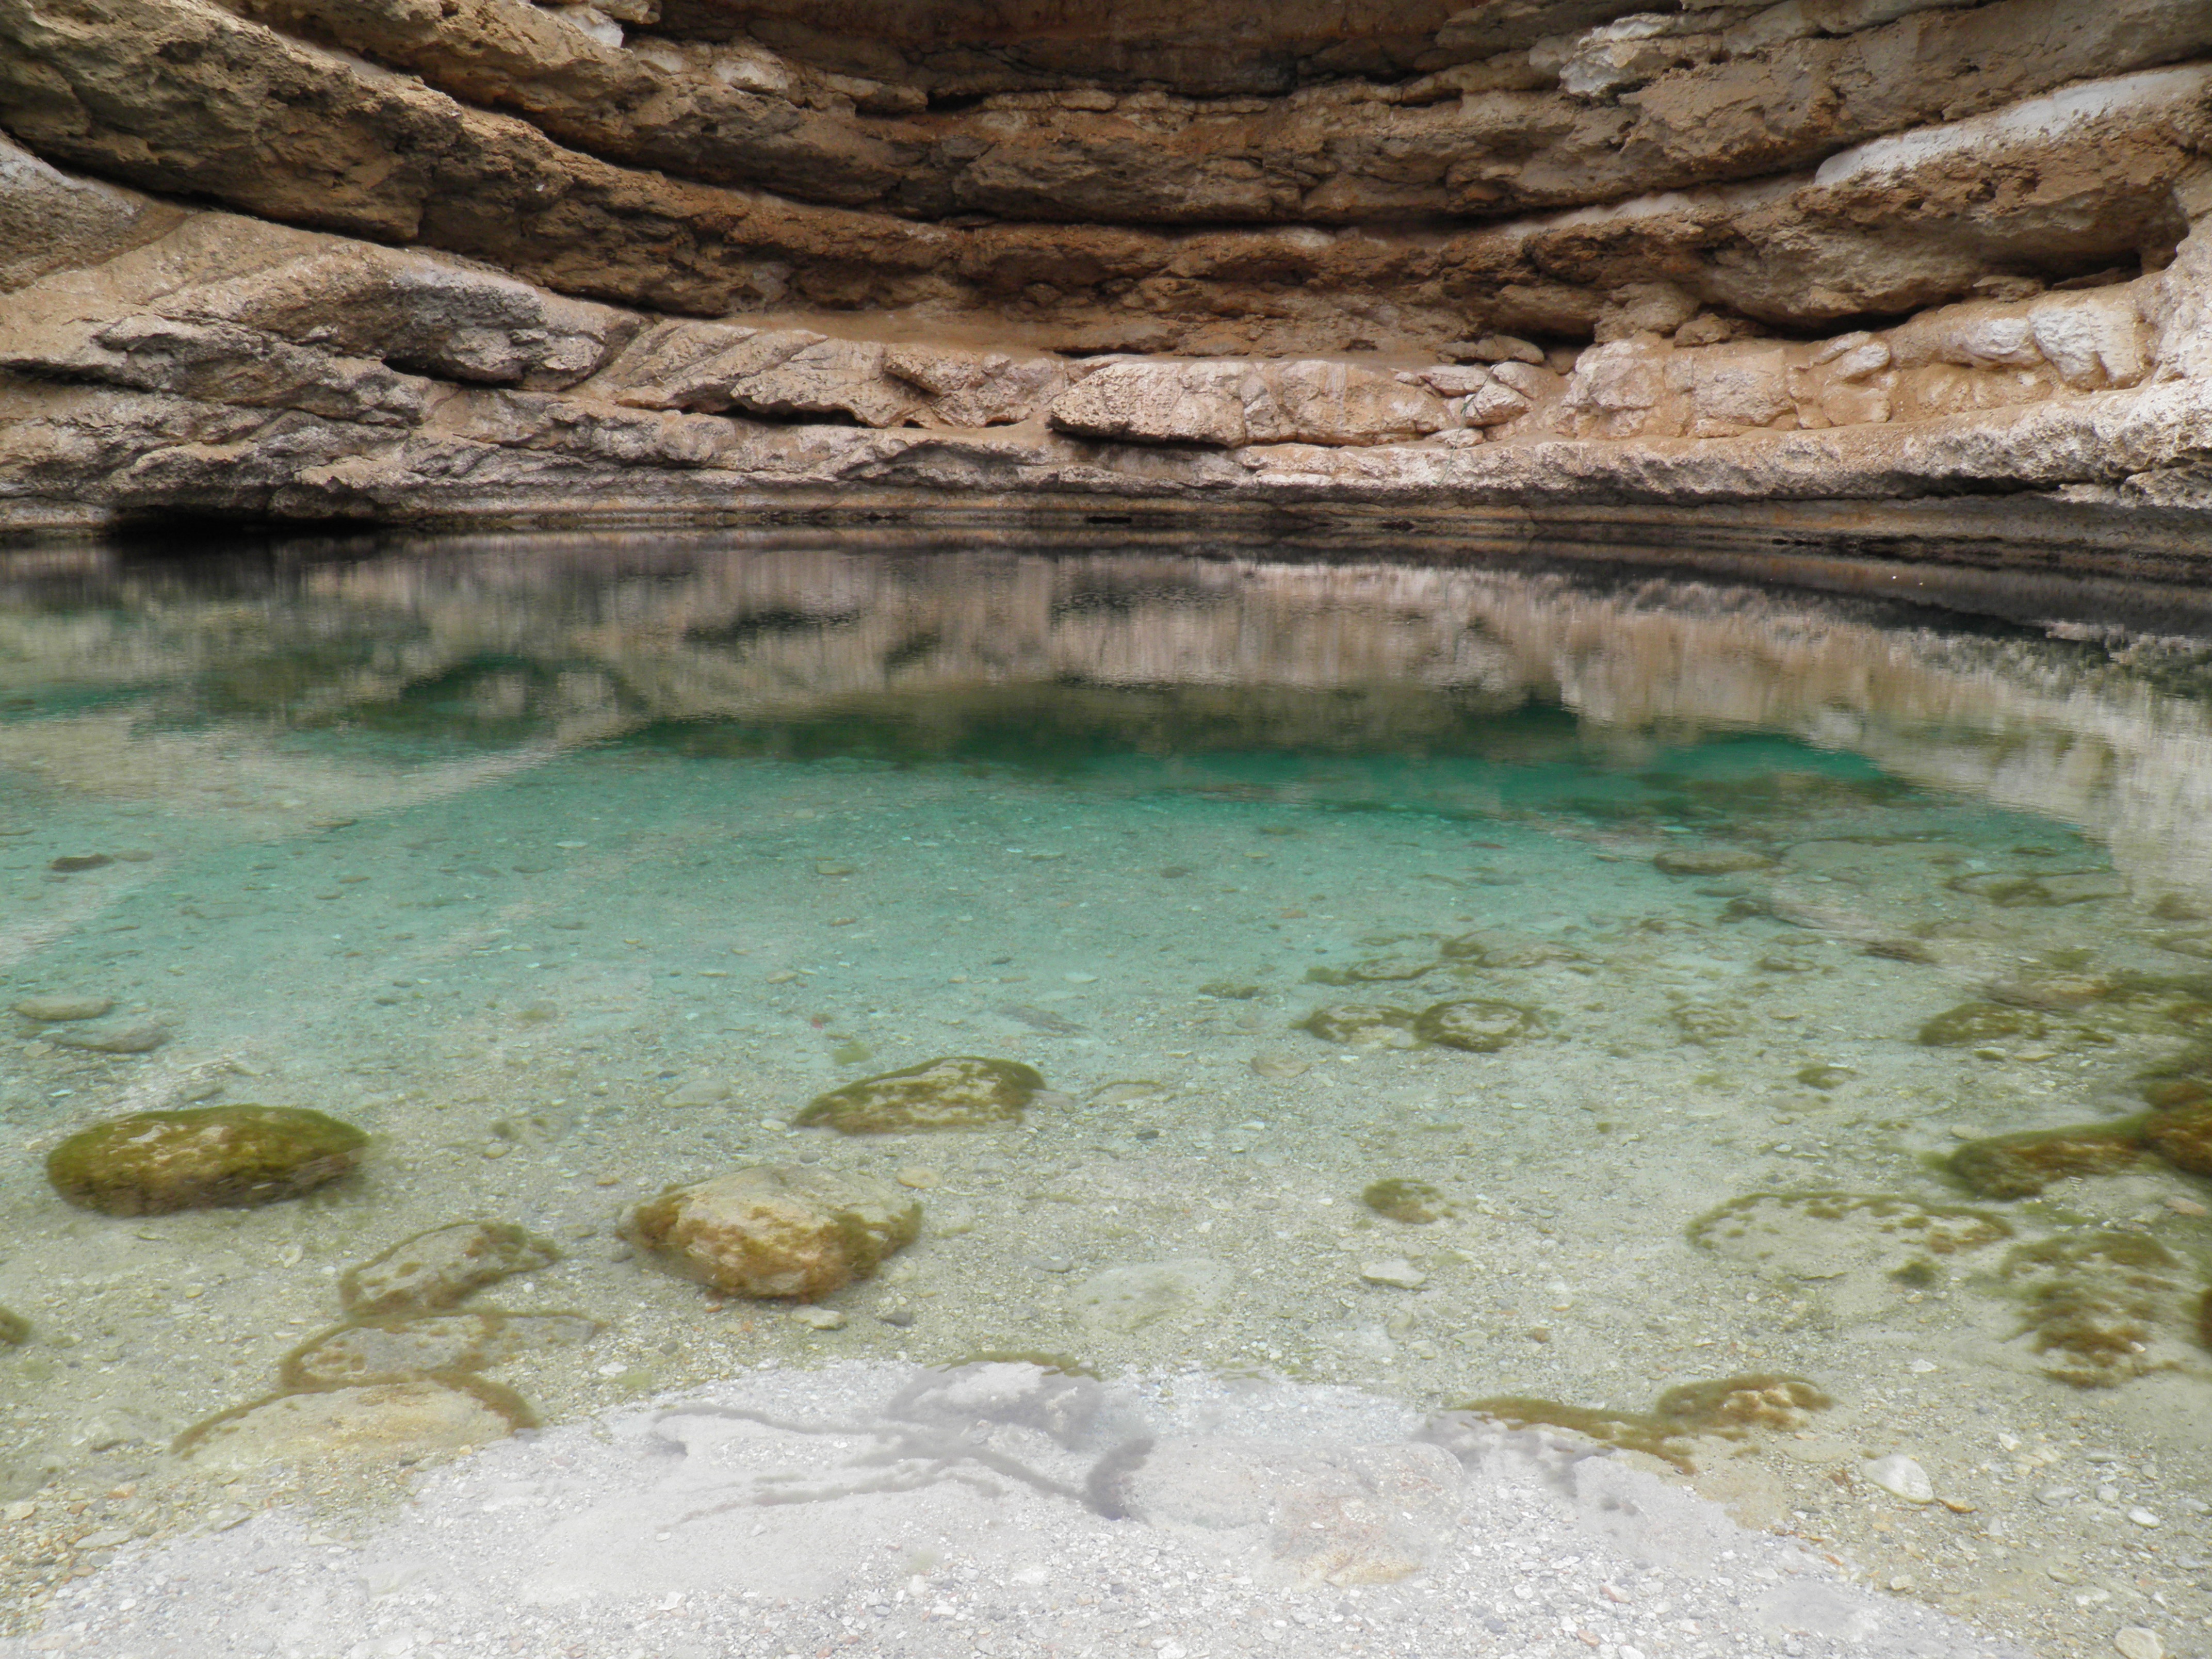
sea, coast, water, nature, rock, lake, formation, pool, tropical, body of water, transparent, stones, geology, oman, crystal, exotic, wadi, landform, rocky wall, geographical feature